Saint Kea

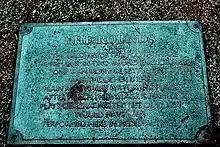
Plaque at Playing Place

An alternate legend describes Kea as an Irish monk, who, standing on the shore watching Christian missionaries depart for Cornwall, prayed that he not be left behind. At that point, the granite slab upon which he stood began to float and carried him across. A similar tale is told of Piran, who is said to have floated safely over the water to land upon the sandy beach of Perranzabuloe in Cornwall.